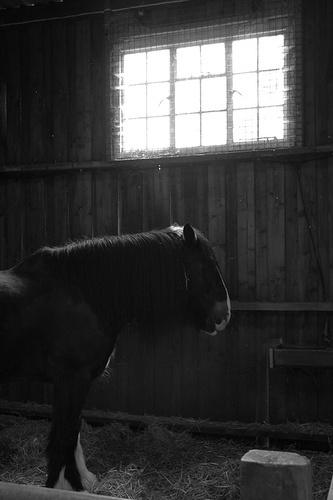
Black and white photograph of a horse below a window in a stable.
A horse with long hair stands in a barn underneath a window.
A horse is standing in a barn in the hay.
A horse in the stable with some light coming from the window
A horse standing in hay in its shed.